Lauren Fix

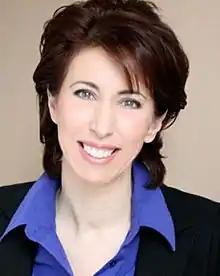
Lauren Fix, aka "The Car Coach"

Lauren Fix is an automotive expert and analyst based in Buffalo, New York and New York, New York. She has written three books on automobiles. She has appeared on CNN, Fox News, Newsmax TV, CNBC, and USA Radio's "Daybreak USA" show.